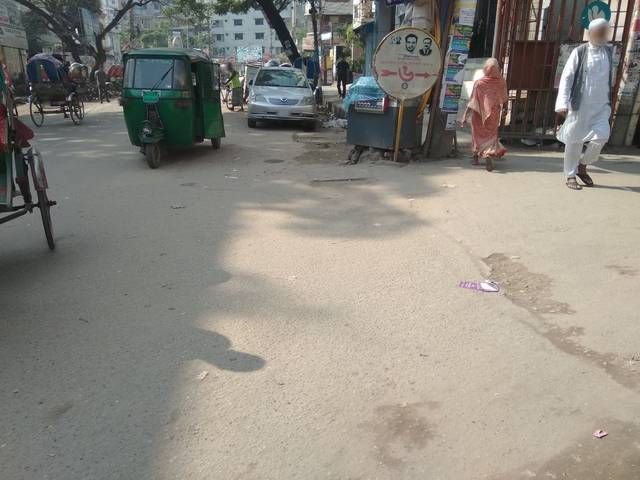
Region: Bangladesh
Coordinates: 23.762, 90.356